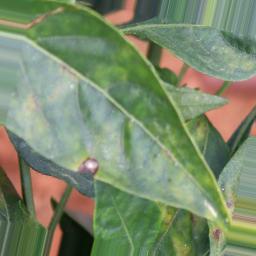
Label: cercospora